Vienna

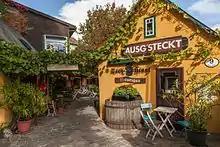
Typical Heuriger in Grinzing

As of the 2022/2023 school year, there were 457 compulsory education schools in Vienna, including 303 primary schools and 140 middle schools. Additionally, there are 98 high schools, 90 of which also include middle school education. Around 250,000 children are enrolled in the Viennese school system, which is staffed by almost 29,000 teachers.